EcoDemonstrator

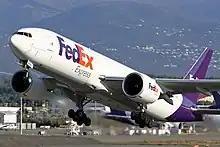
FedEx Boeing 777F N878FD after its use as an ecoDemonstrator

This aircraft served with United Airlines for 23 years before being used by Boeing for the ecoDemonstrator program. The aircraft was painted in the TUI Group livery as a mark of their collaboration in the project, particularly in the environmental efficiency aspects. NASA's Langley Research Center was also a major participant as part of its Environmentally Responsible Aviation (ERA) project. At the end of the testing period the aircraft was, in conjunction with the Aircraft Fleet Recycling Association and the aircraft lessor Stifel, disassembled for recycling. Around 90% of materials were reused or recycled.